Slovenia at the 2014 Winter Olympics

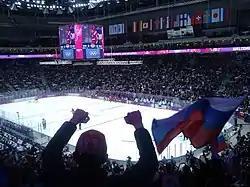
Slovenia vs. Russia

Based on their performance at the 2012 and 2013 Biathlon World Championships, Slovenia qualified 5 men and 1 woman.